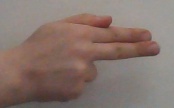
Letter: ghain